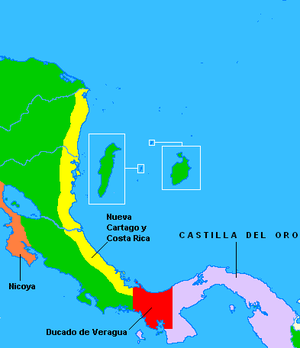
La Castille d'Or est le nom donné au XVIᵉ siècle par les colonisateurs espagnols aux territoires d'Amérique centrale s'étendant du golfe d'Urabá à la région de la rivière Belén, aux portes de l'actuelle province de Veraguas. Ces territoires faisaient l'objet d'un différend entre la Couronne et la famille Colomb, car ils ont été confiés à d'autres conquistadors, en particulier Diego de Nicuesa, dès 1508.
Le titre de duc de Veragua est créé en 1537 par Charles Quint sur un territoire de l'ancien gouvernorat éponyme, pour l'amiral des Indes Luis Colón y Álvarez de Toledo, le petit-fils de Christophe Colomb. Depuis lors, le titre est maintenu au sein des descendants du premier duc. Le duc de Veragua fait partie des Grands d'Espagne.